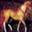
Label: horse